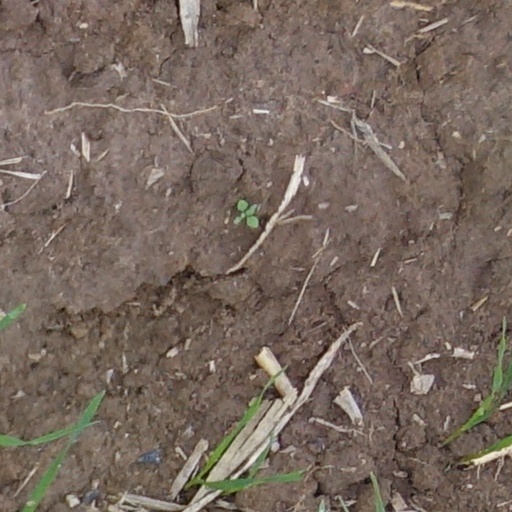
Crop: wheat